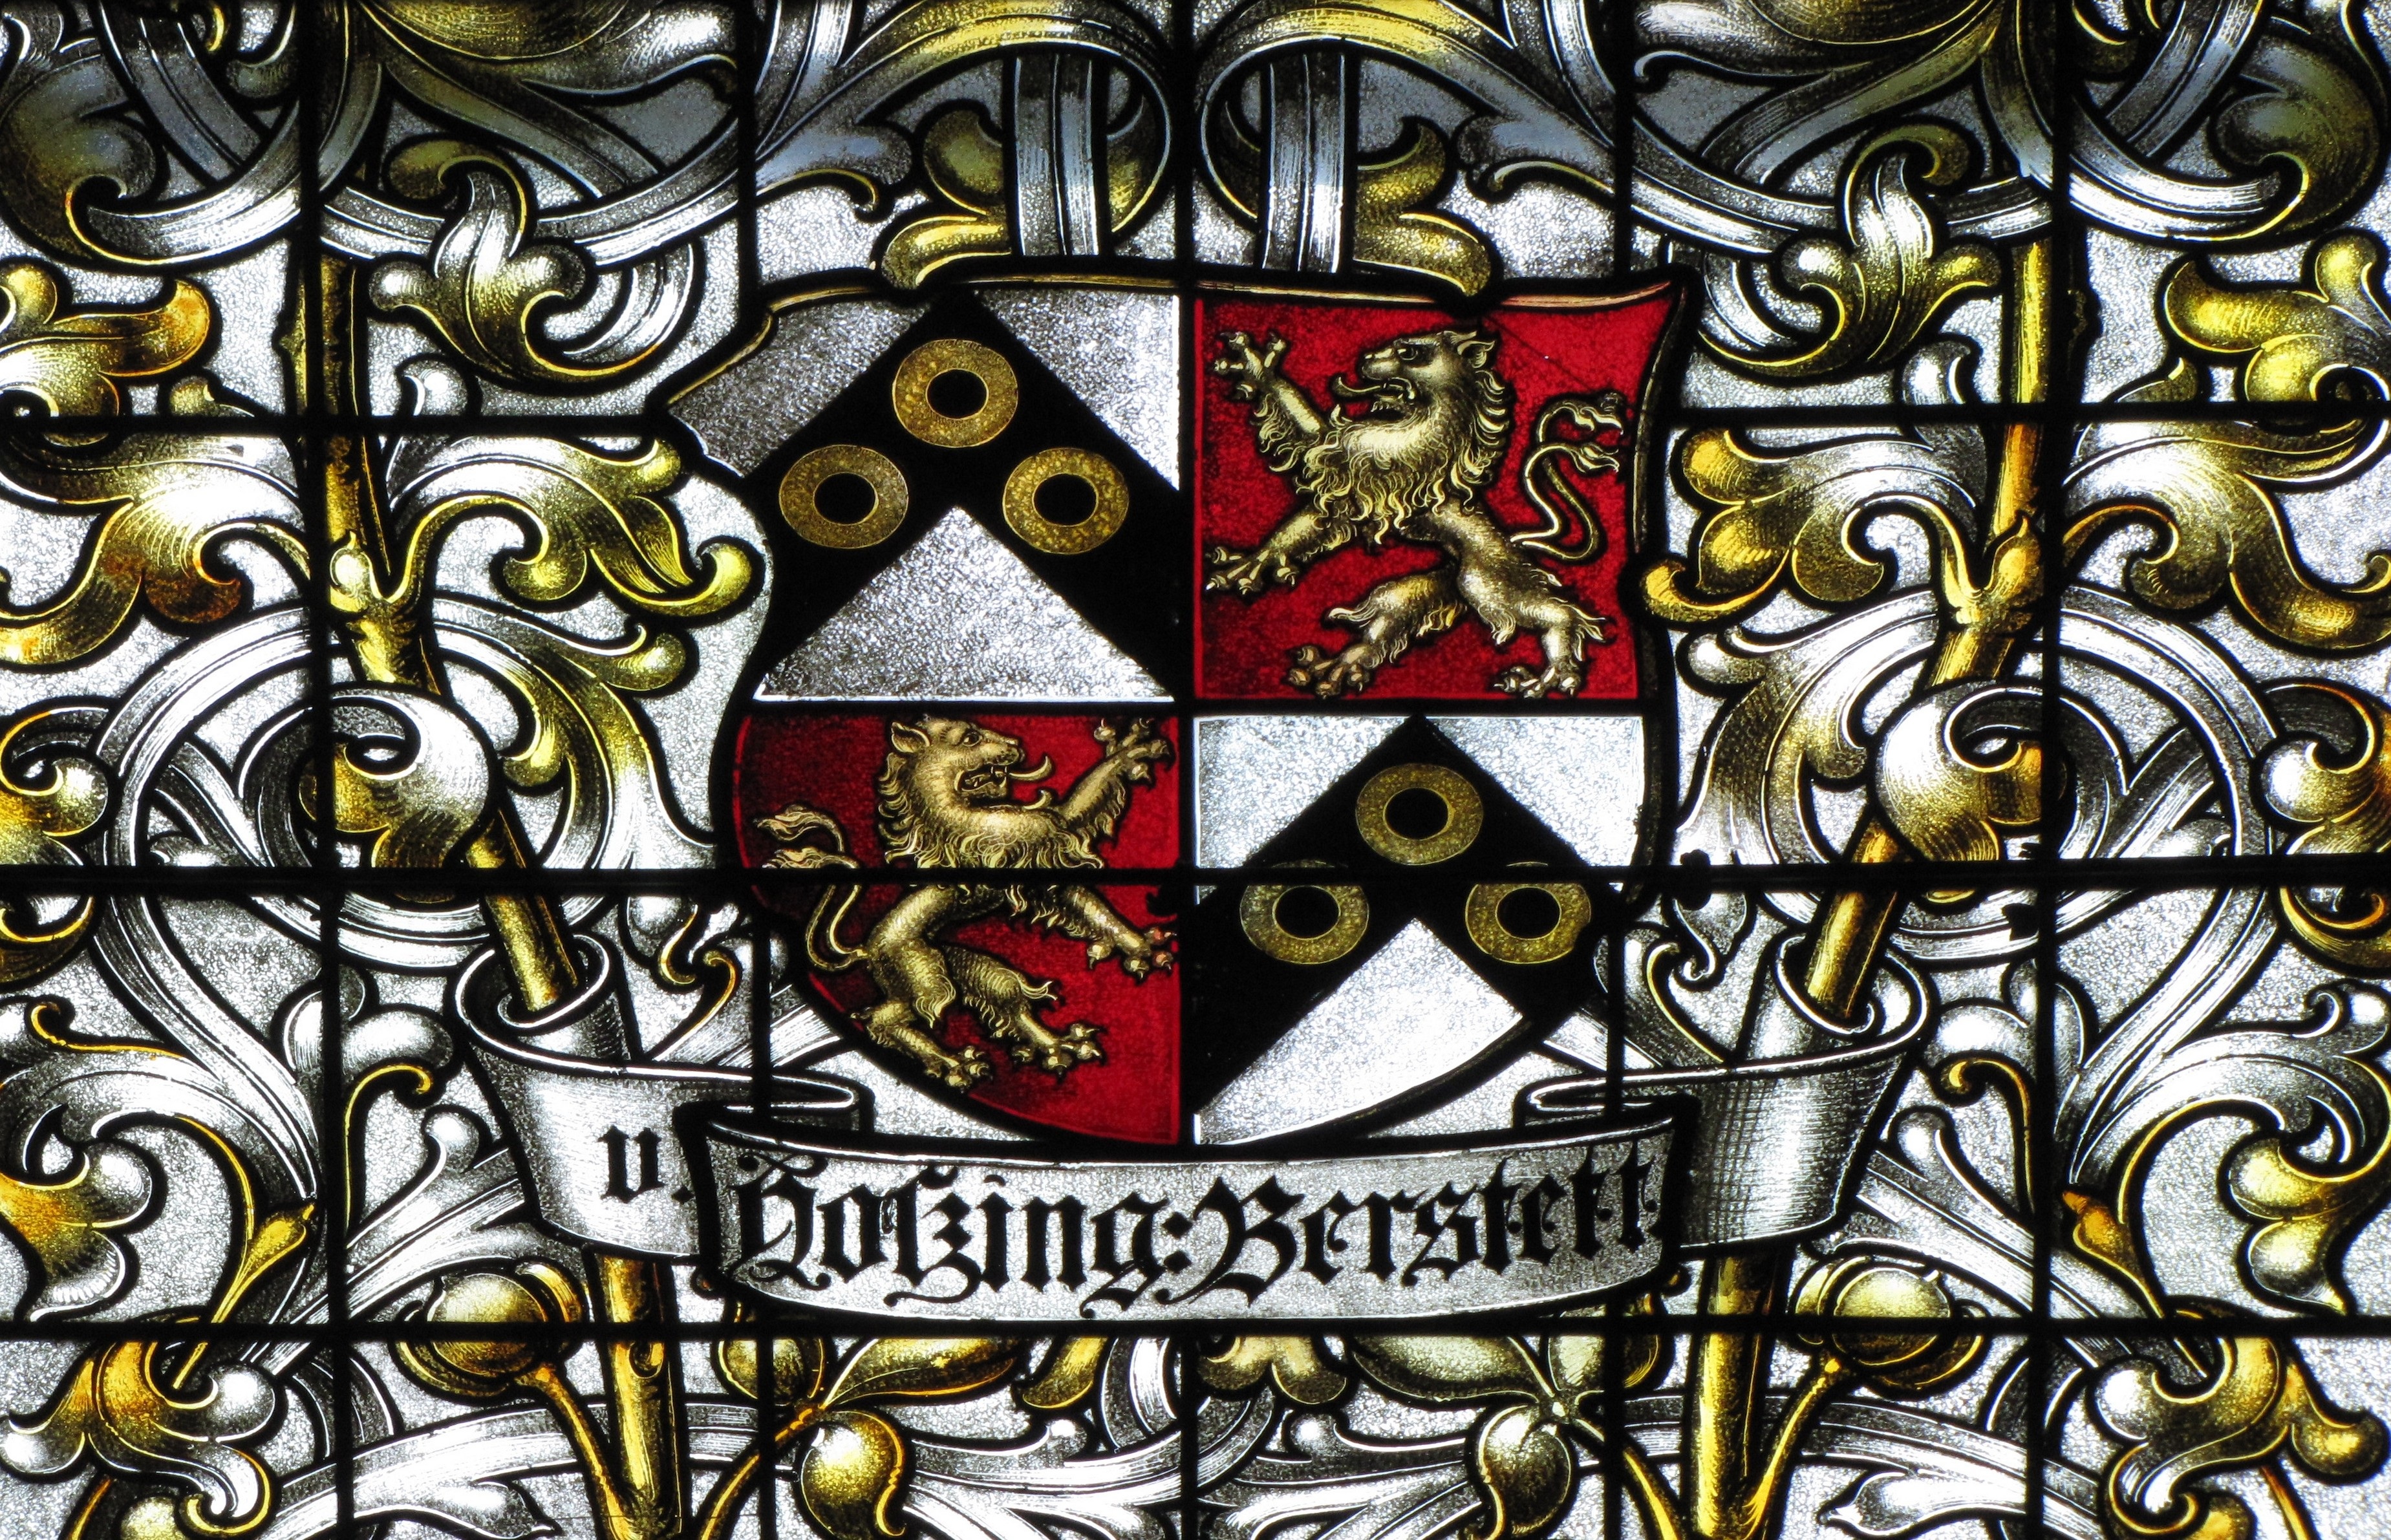
window, glass, pattern, historic, decor, stained glass, font, religious, art, drawing, illustration, design, modern art, berstett, protestant church, psychedelic art